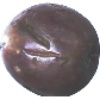
Label: passion_fruit